Aubrey Lyles

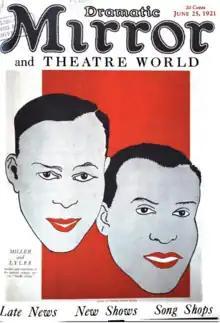
Miller and Lyles on the cover of Dramatic Mirror (June 25, 1921), drawn by Charles Gordon Saxton

Aubrey Lee Lyles (8 January 1884 – 28 July 1932), sometimes credited as A. L. Lyles, was an American vaudeville performer, playwright, songwriter, and lyricist. He appeared with Flournoy E. Miller as Miller and Lyles as a popular African-American comedy duo from 1905 until shortly before his death. in 1929 they appeared on film as grocers in the Vitaphone Varieties short comedy film "They Know Their Groceries".